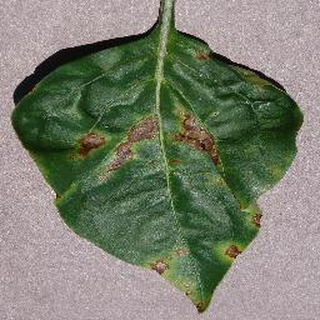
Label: bell_pepper_bacterial_spot